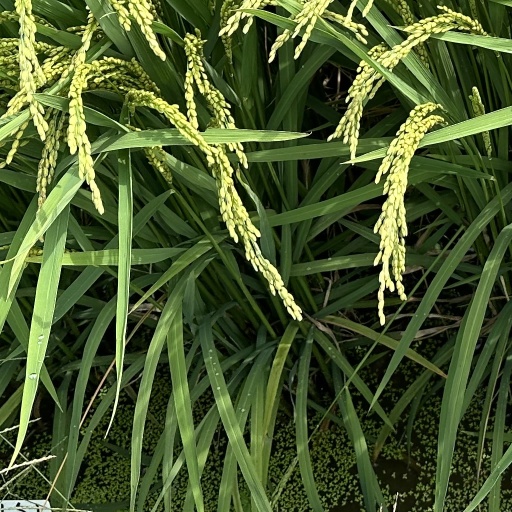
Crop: rice